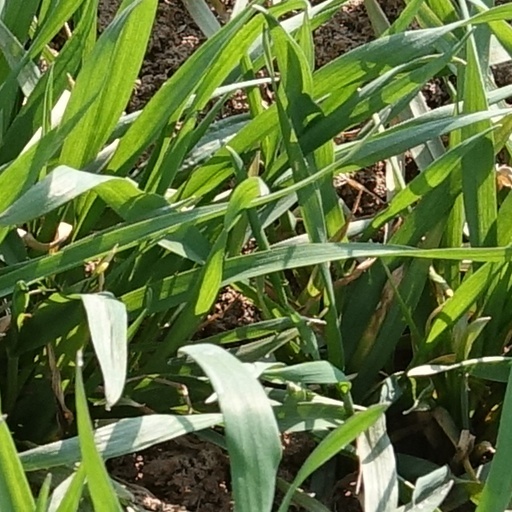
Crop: wheat